List of birds of Connecticut

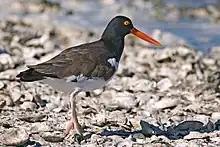
American oystercatcher

Order: CharadriiformesFamily: Haematopodidae